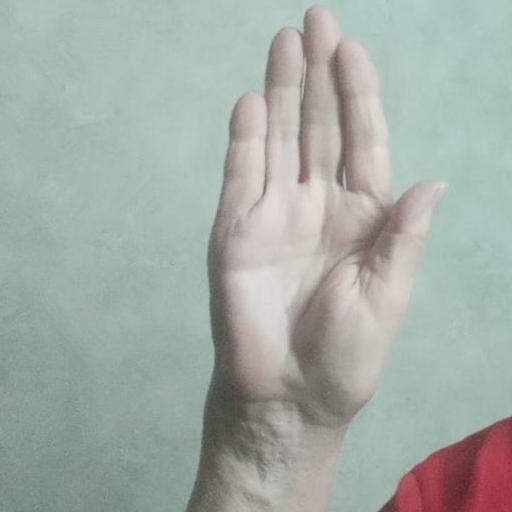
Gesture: stop